Coalbed methane in the United States

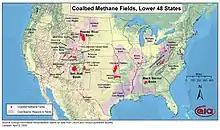
Coalbed methane areas in the US lower 48 states

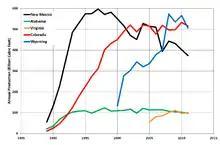
Coalbed methane production trends in the top five US producing states, 1989-2011.

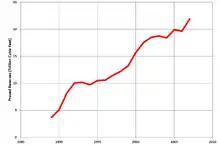
US proved reserves of coalbed methane, 1989-2007.

The 2017 production of coalbed methane in the United States was 0.98 trillion cubic feet (TCF), 3.6 percent of all US dry gas production that year. The 2017 production was down from the peak of 1.97 TCF in 2008. Most coalbed methane production came from the Rocky Mountain states of Colorado, Wyoming, and New Mexico.